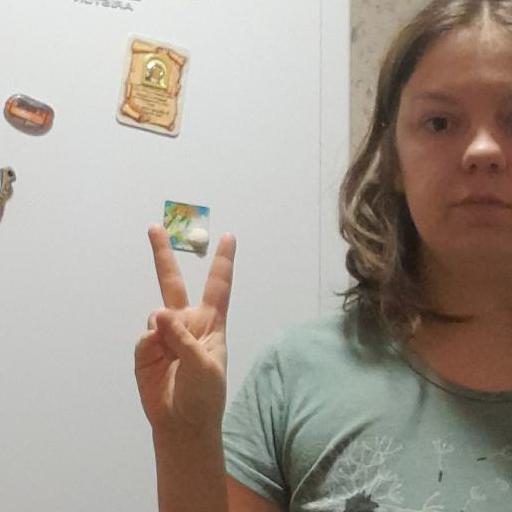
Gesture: peace